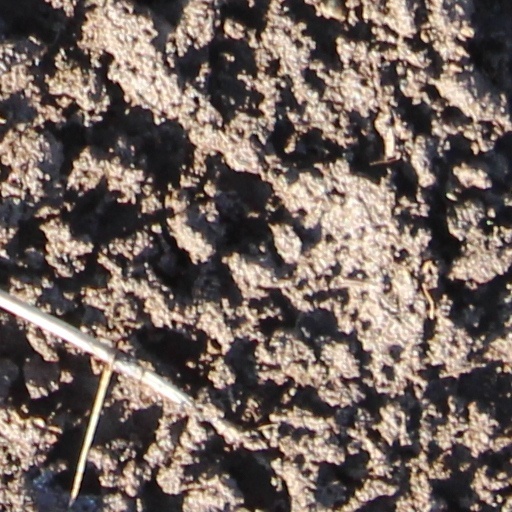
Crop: wheat